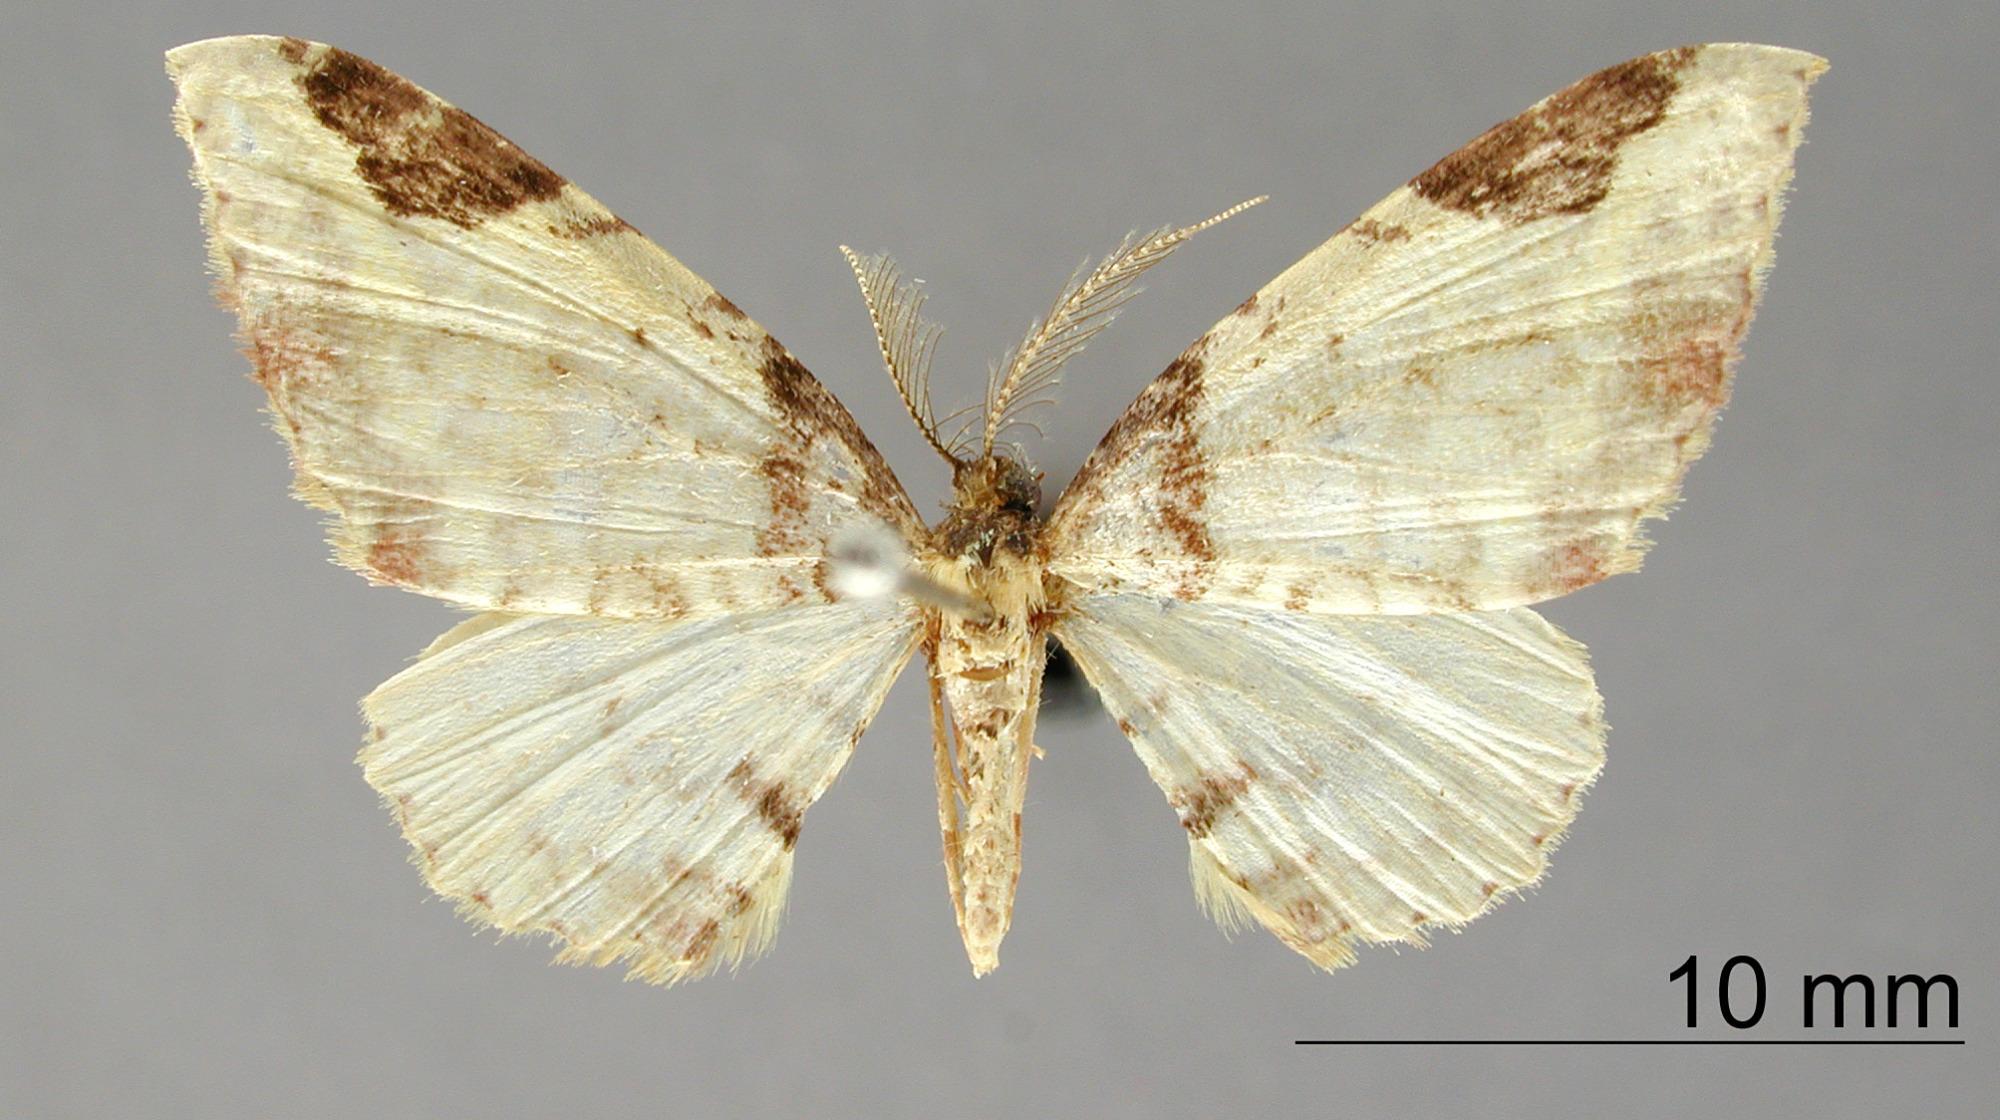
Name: Cambogia insolita
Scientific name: Cambogia insolita Dognin, 1913
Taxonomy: Animalia, Arthropoda, Insecta, Lepidoptera, Geometridae, Larentiinae
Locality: Monte Tolima, Colombia